Jeffrey Herlings

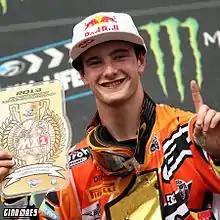
Jeffrey Herlings in 2013

(born 12 September 1994) is a Dutch professional motocross racer. He has competed in the Motocross World Championships since 2010. Herlings is notable for winning the 2012, 2013, and 2016 MX2 Championships; and the 2018, 2021 MXGP Championships. He has the most Grand Prix wins in MXGP history.